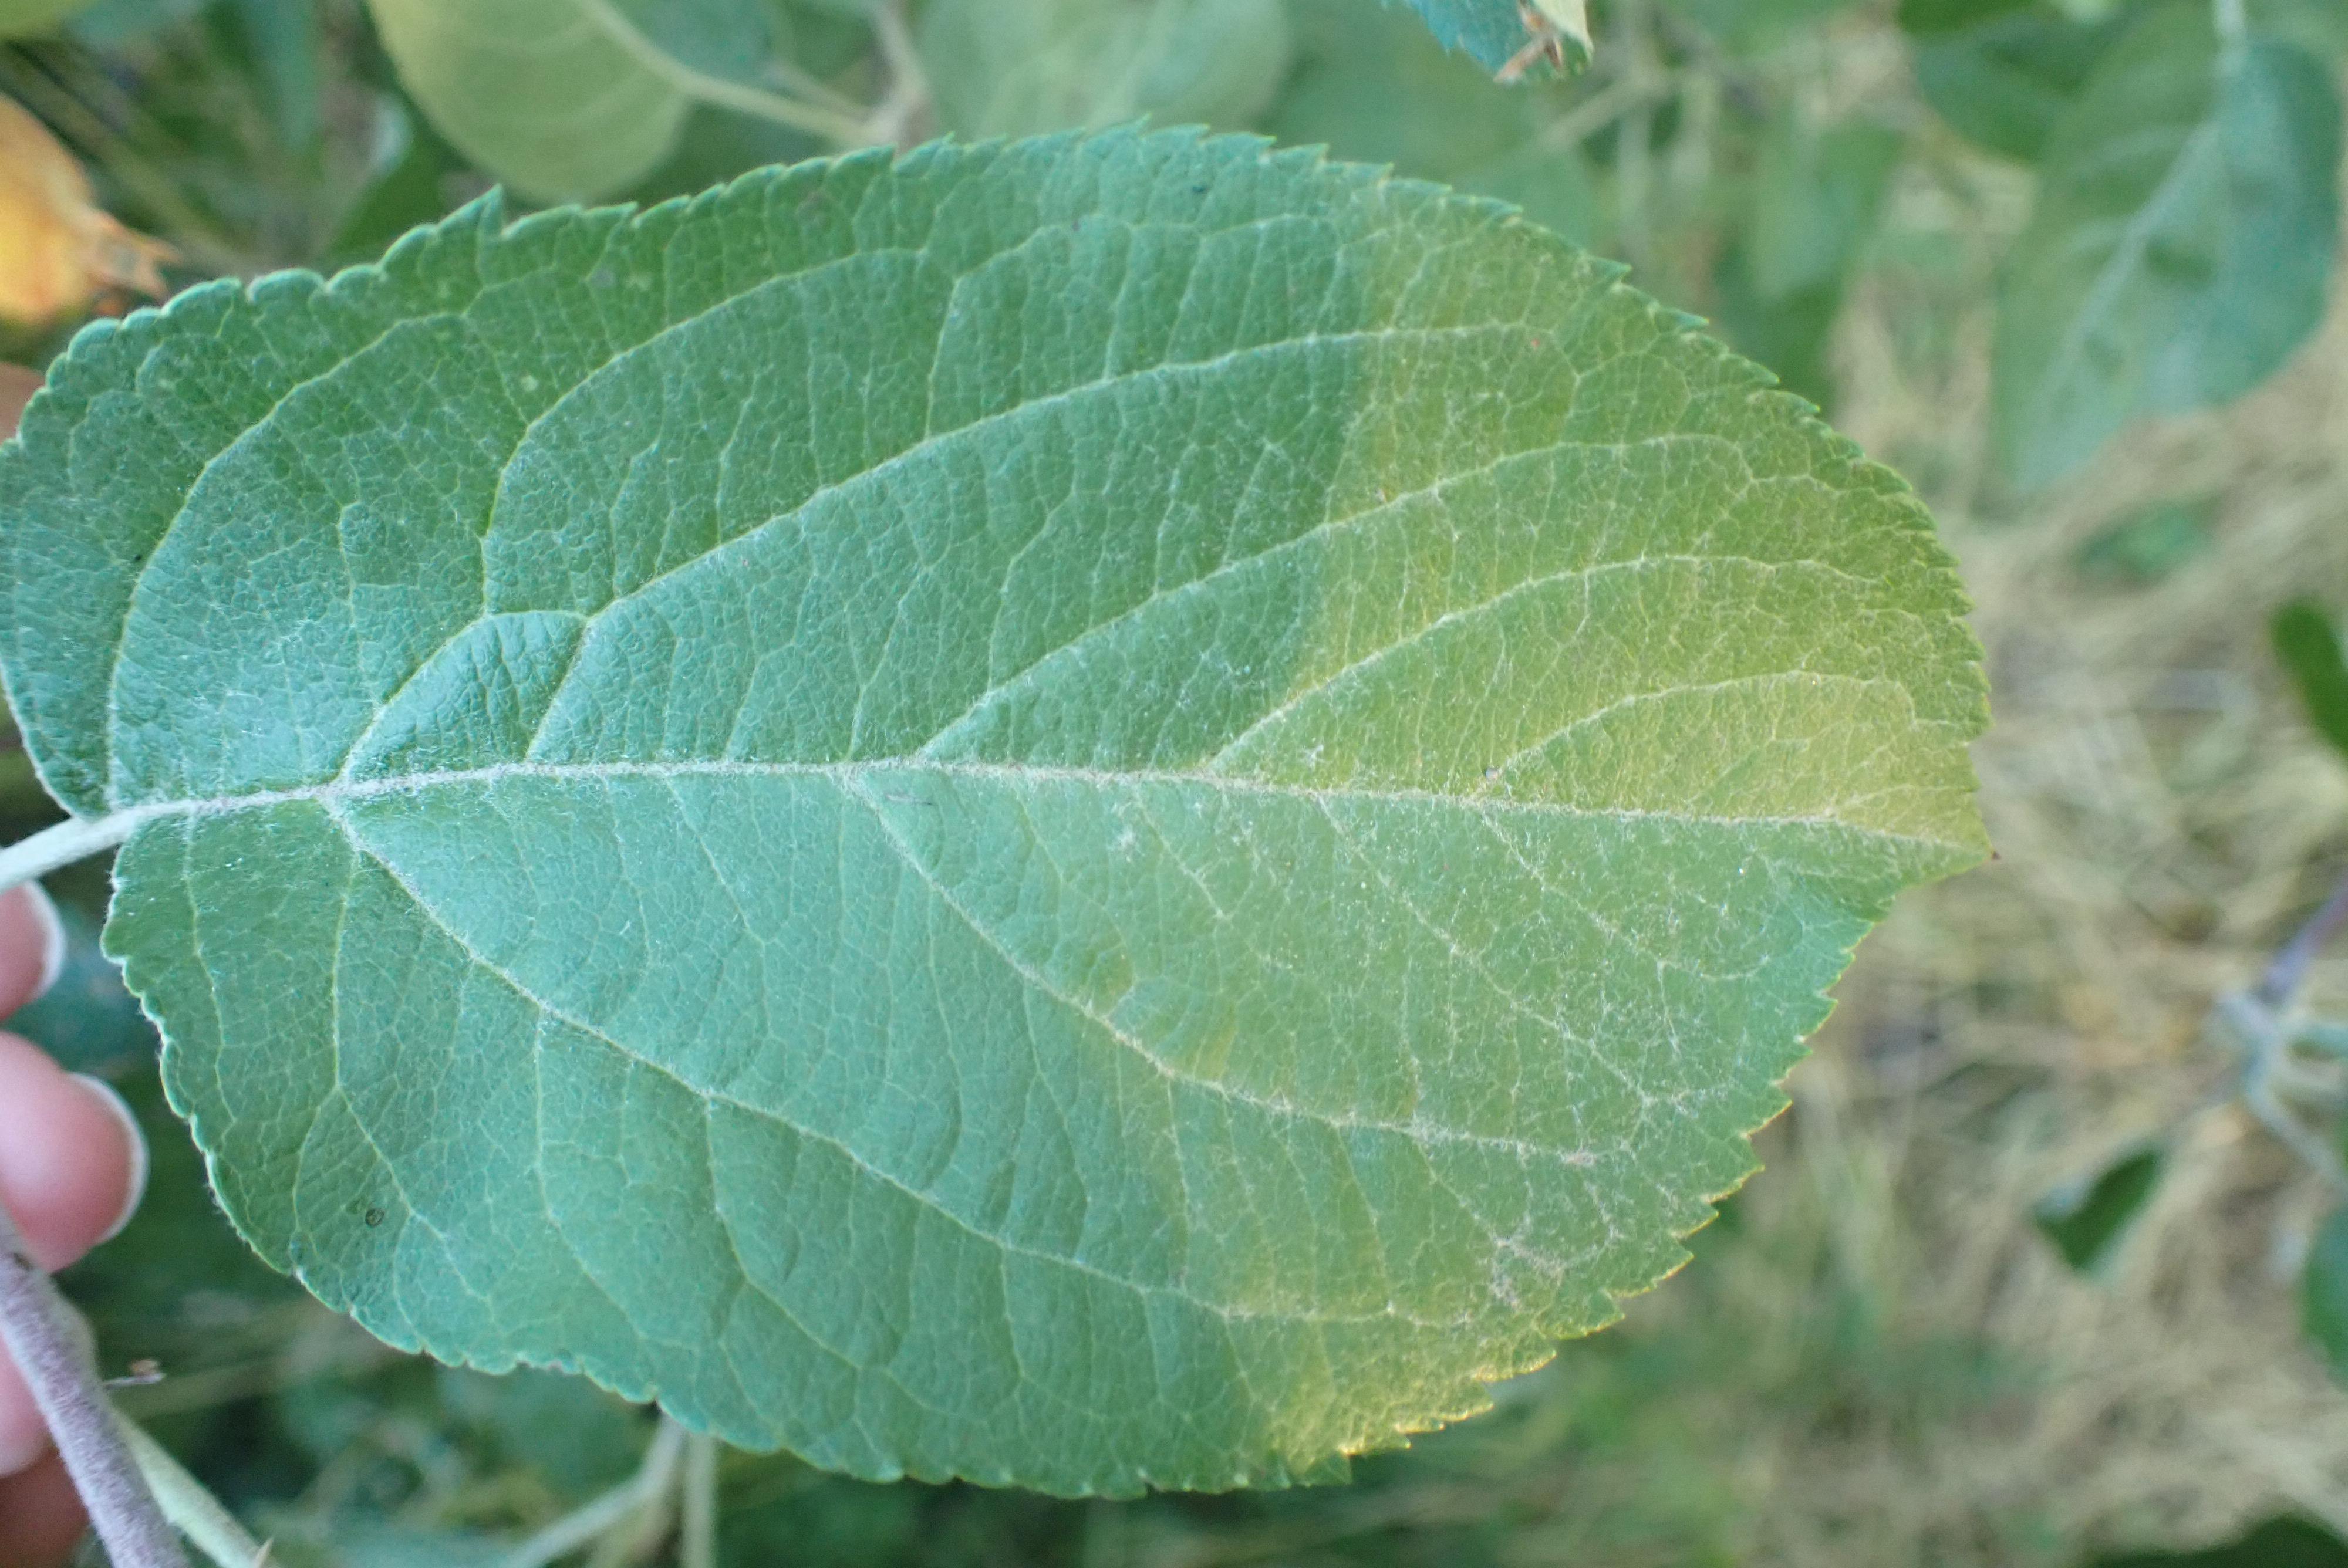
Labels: healthy